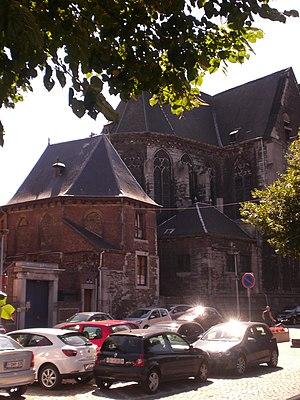
Saint-Nicolas aux mouches devant la collégiale Sainte Croix de Liège
Le patrimoine religieux de Liège jusqu'à la Révolution française compte un palais épiscopal, une cathédrale, sept collégiales, une chartreuse, huit abbayes d'hommes et de femmes, vingt-trois couvents d'hommes et vingt-sept couvents de femmes, trente-deux paroisses, une vingtaine d'hôpitaux et autant d'hospices, une trentaine de béguinages, des dizaines de chapelles, soit plus d'une centaine d'oratoires dont une cinquantaine desservis par des religieux réguliers.